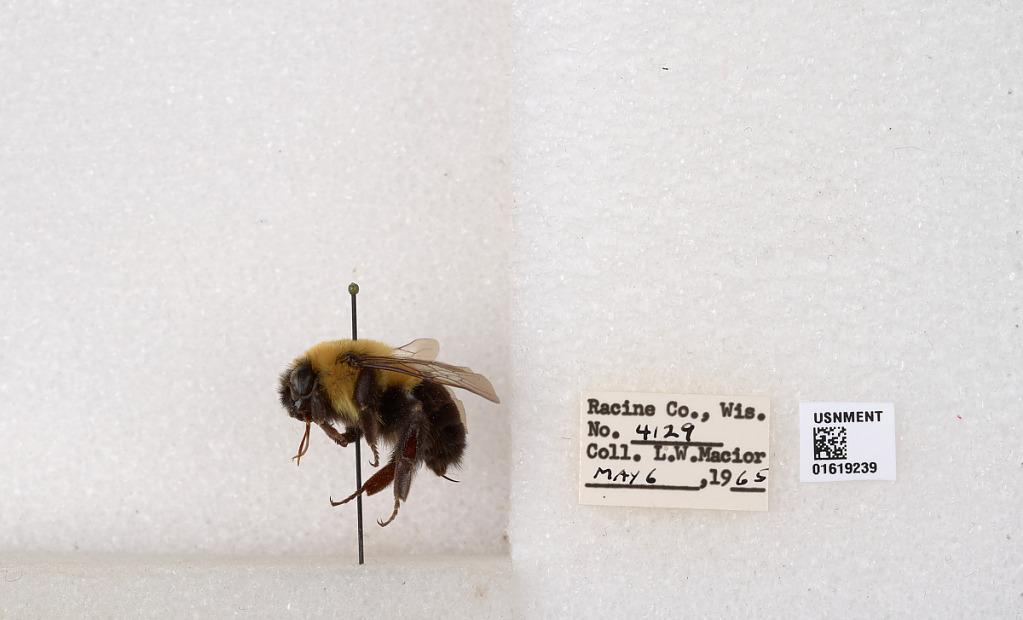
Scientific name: Bombus impatiens Cresson
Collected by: L. Macior
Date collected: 1965-5-6
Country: United States
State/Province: Wisconsin
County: Racine
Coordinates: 42.7299, -87.8123